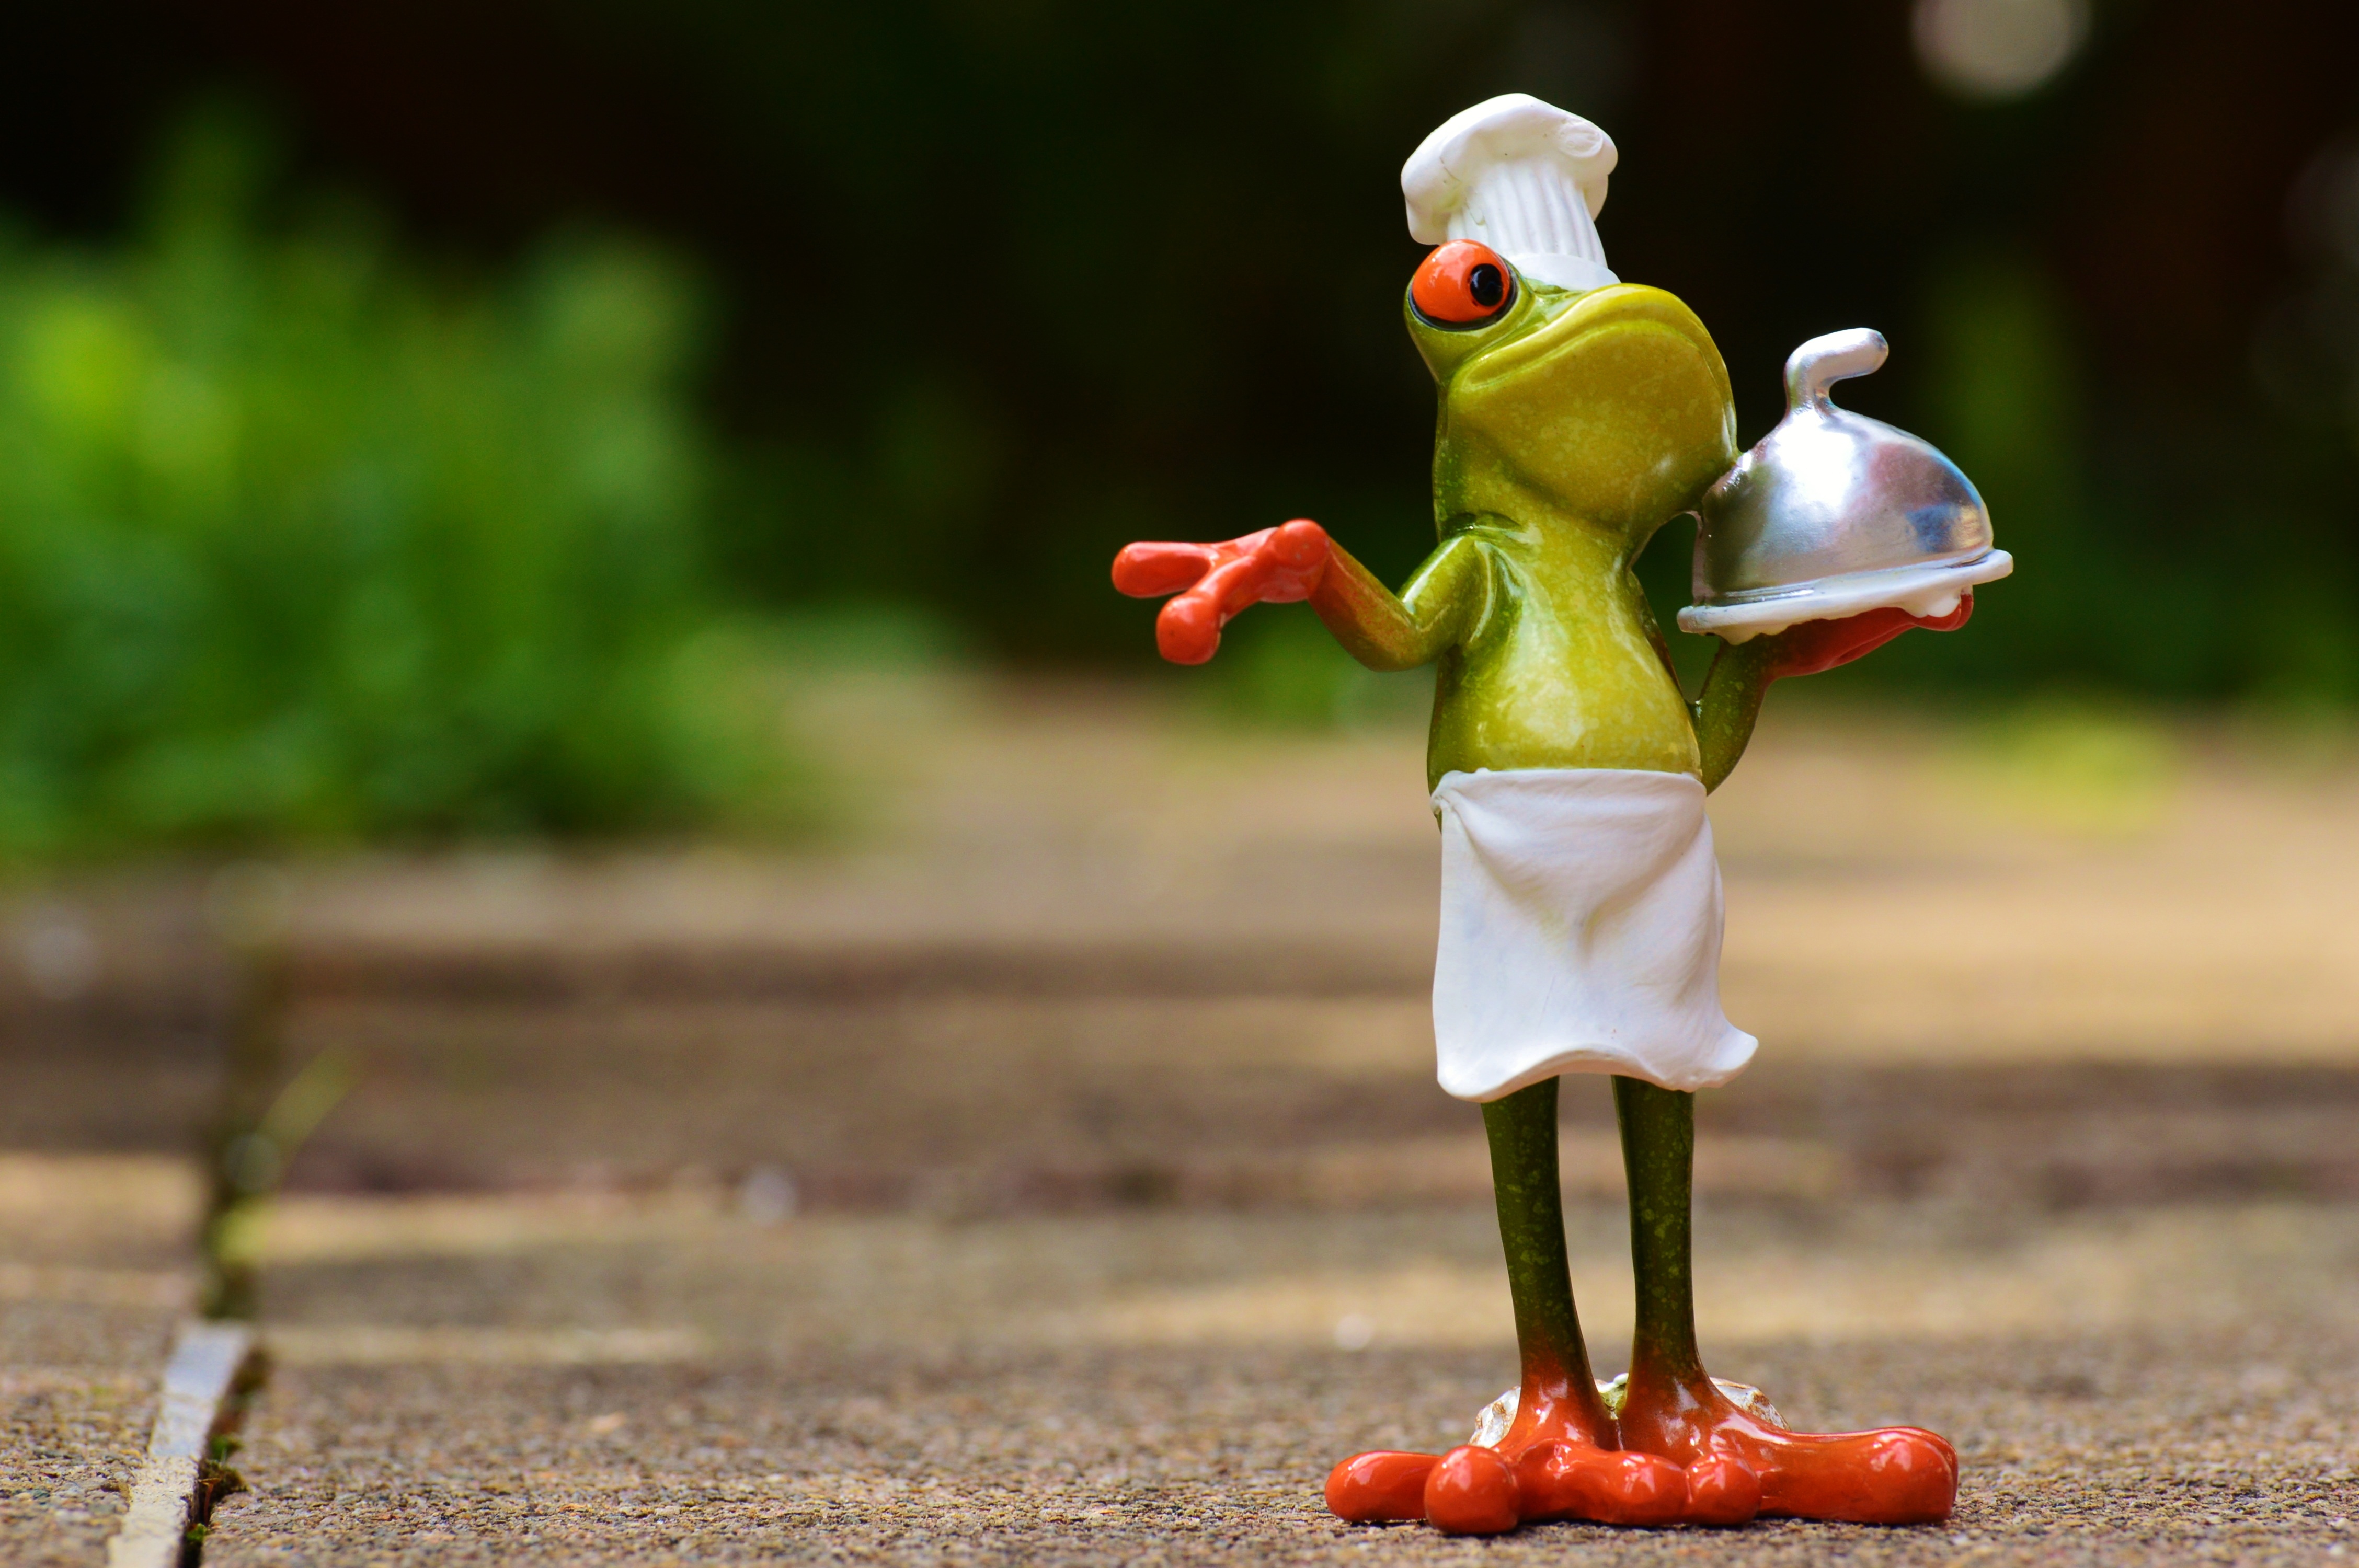
play, sweet, cute, food, green, red, cooking, kitchen, frog, gourmet, eat, toy, preparation, figurine, funny, frogs